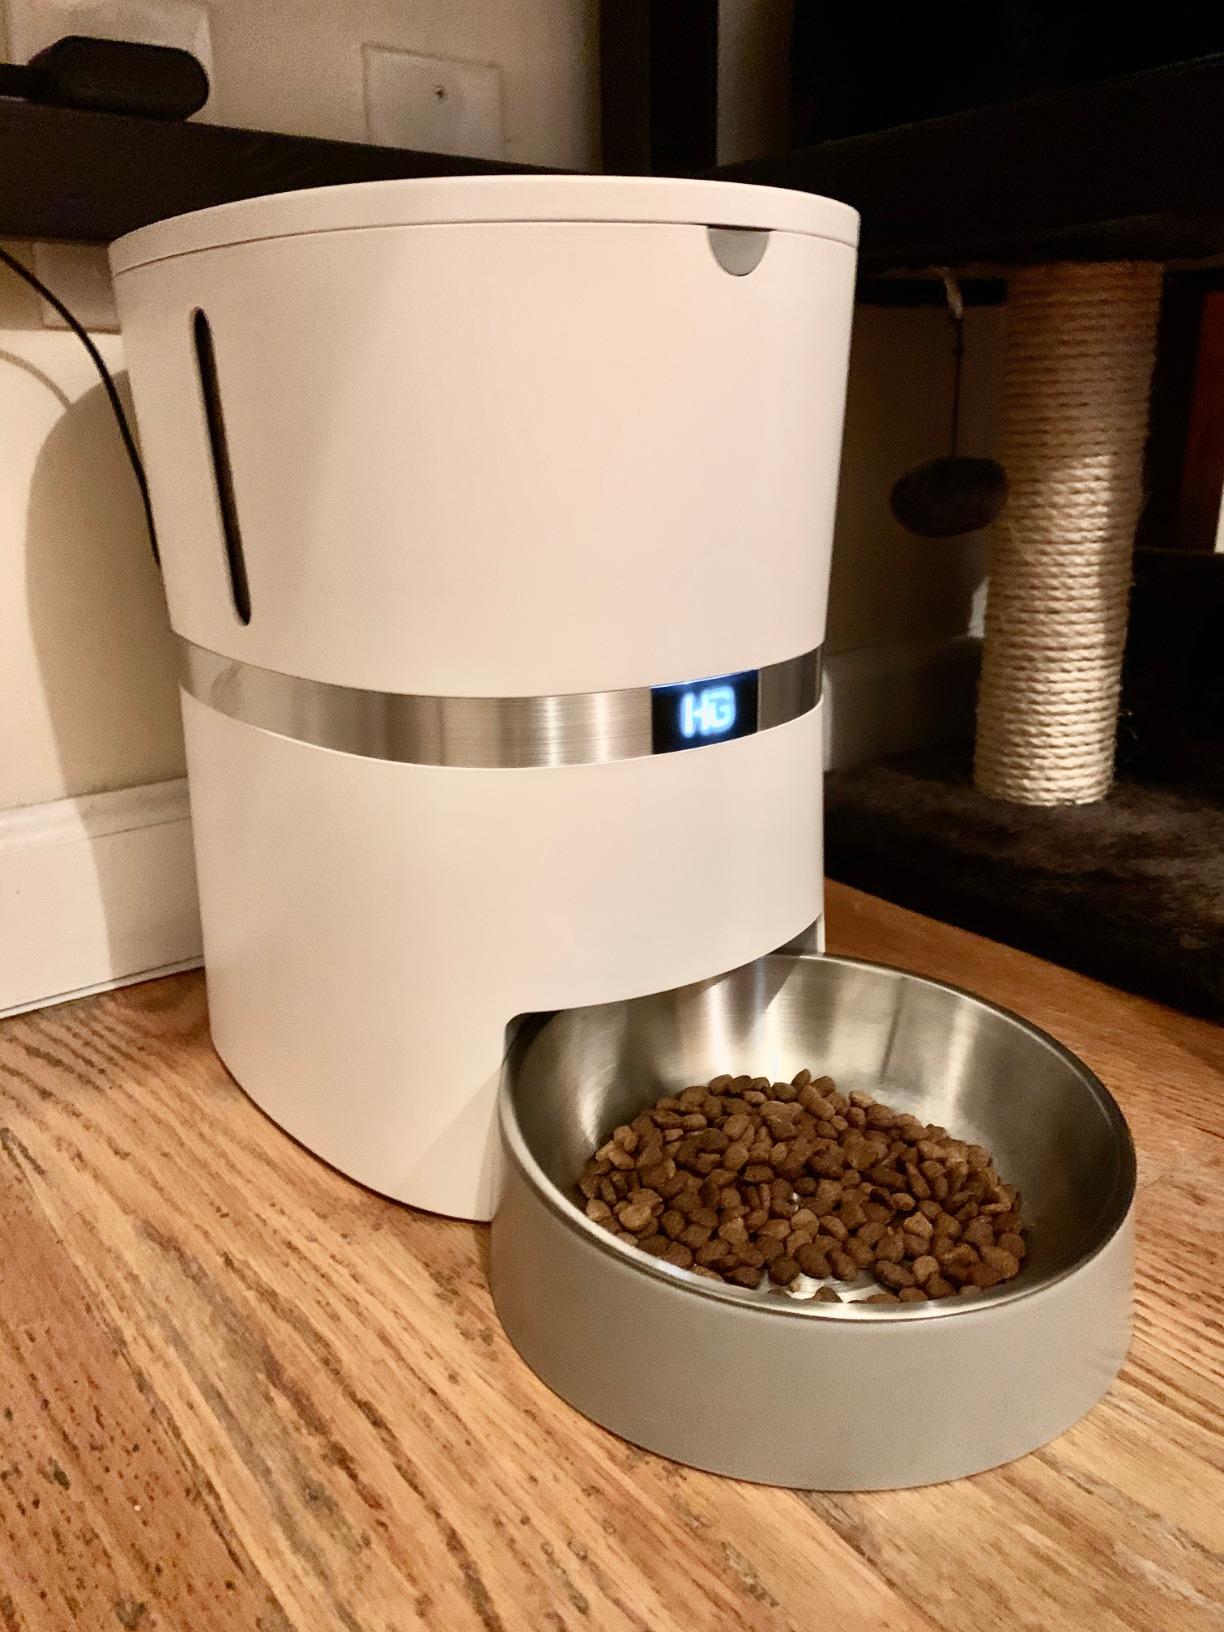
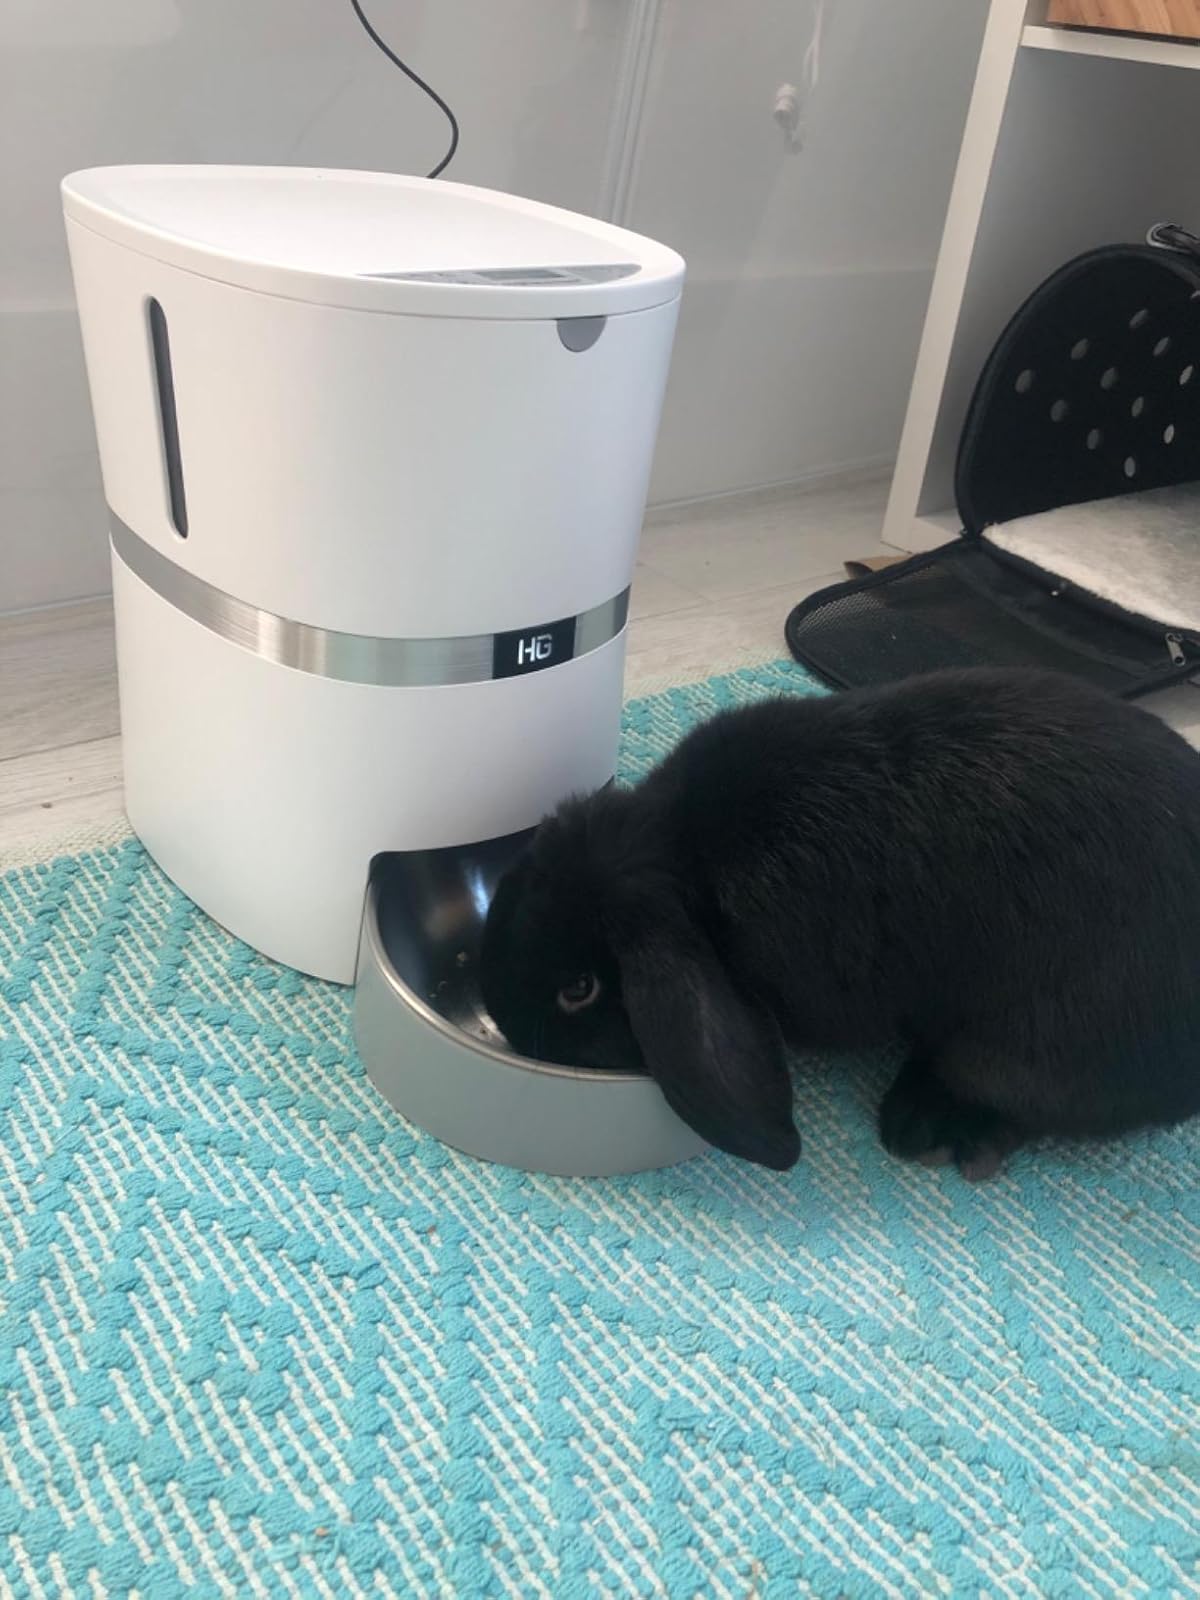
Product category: items_feeder
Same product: yes